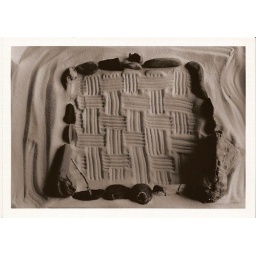
one of my mom's sand tray things with white sand in it...